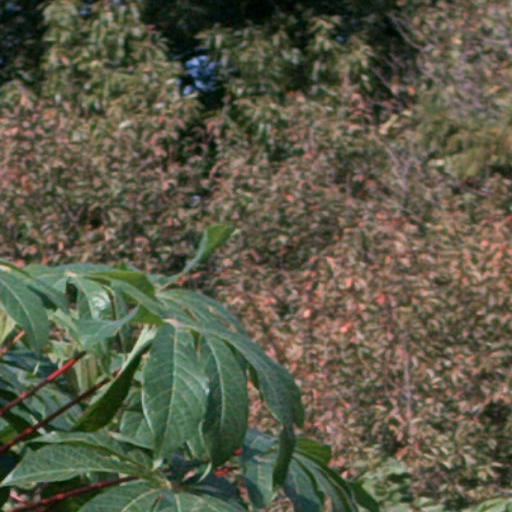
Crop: cassava